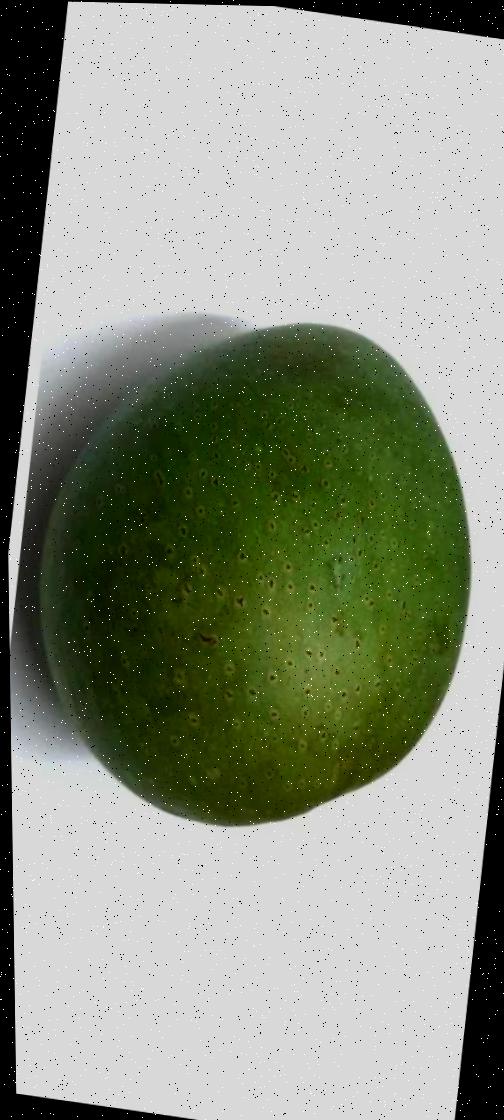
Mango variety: Ashshina Zhinuk